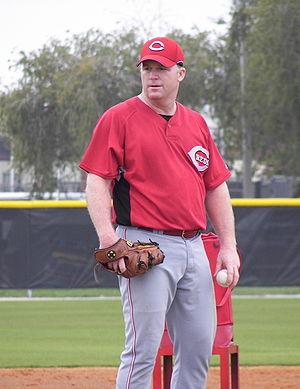
William Michael Stanton est un joueur américain de baseball. Ce lanceur de relève gaucher a joué pour huit équipes des Ligues majeures de baseball entre 1989 et 2007.